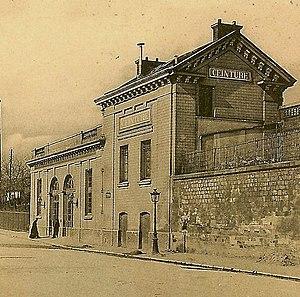
Gare de la Rapée-Bercy (Paris 12e) - Petite Ceinture
La liste des gares de la ligne de Petite Ceinture recense les gares de cette ligne ferroviaire située à Paris, en France.